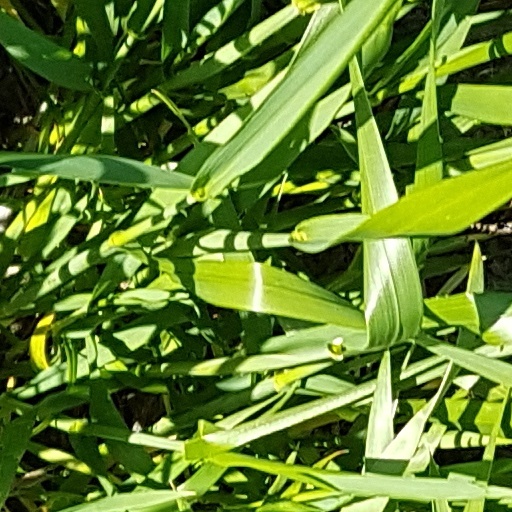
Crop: wheat